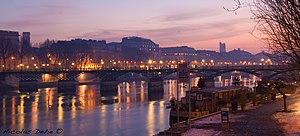
7h30 le 11 Janvier 2009, vu du pont des arts et du levé de soleil.